Jèrriais

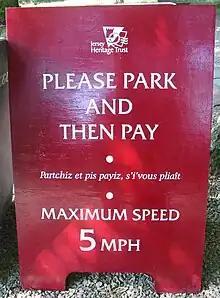
The word ("park") is a result of palatalization.

A large number of gallicisms have been introduced into the language due to the use of French as an official language and the cultural influence of France and French literature. Some French words have displaced in modern usage Jèrriais words that can still be found in older texts from the 18th and 19th centuries, for example: